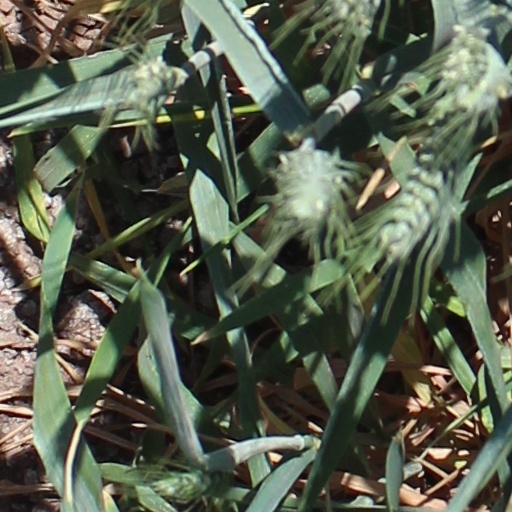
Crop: wheat